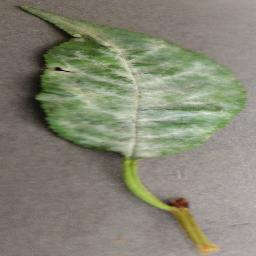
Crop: cherry
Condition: (including_sour)_powdery_mildew